Progressive Conservative Party of Canada

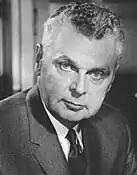
John Diefenbaker, the 13th prime minister of Canada (1957–1963)

After a long period of Liberal dominance following the Tories ill-fated Depression-era mandate from 1930 to 1935, John Diefenbaker won a minority government in 1957, followed by a sweeping electoral victory for the Tories in 1958. Diefenbaker was able to win most of the parliamentary seats in Western Canada, much of those in Ontario, and, with the support of the Union Nationale provincial government, a large number in Quebec. Diefenbaker attempted to pursue a policy of distancing Canada from the United States. His cabinet split over Diefenbaker's refusal of American demands that Canada accept nuclear warheads for Bomarc missiles based in North Bay, Ontario, and La Macaza, Quebec. This split contributed to the Tory government's defeat at the hands of Lester B. Pearson's Liberals in the 1963 election.